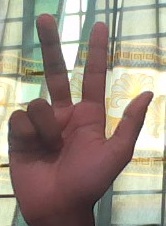
ASL sign: 3